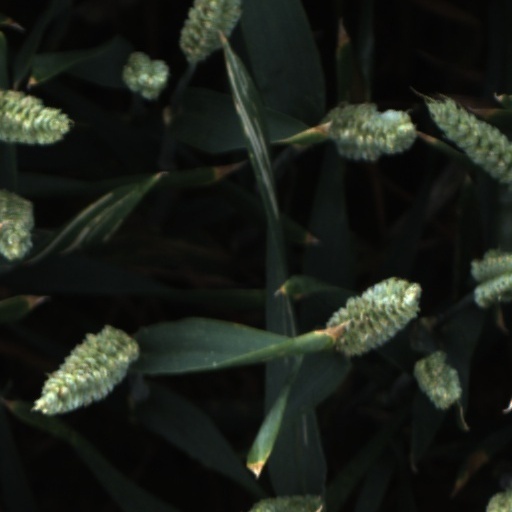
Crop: wheat